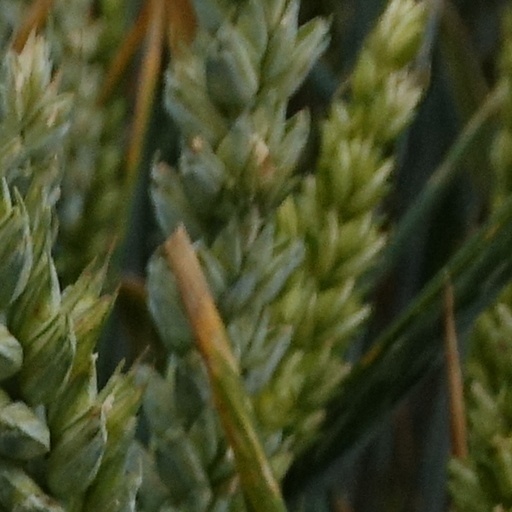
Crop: wheat